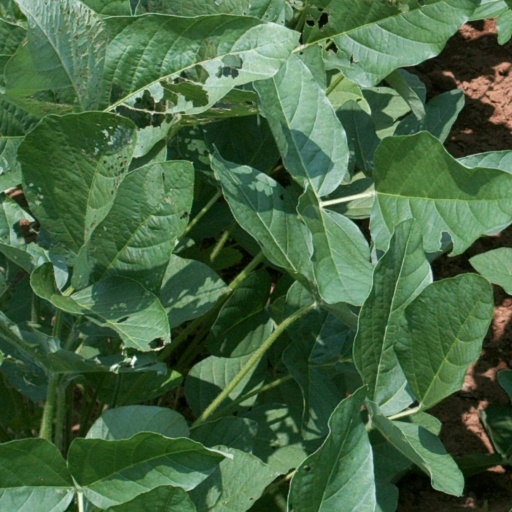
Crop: soybean